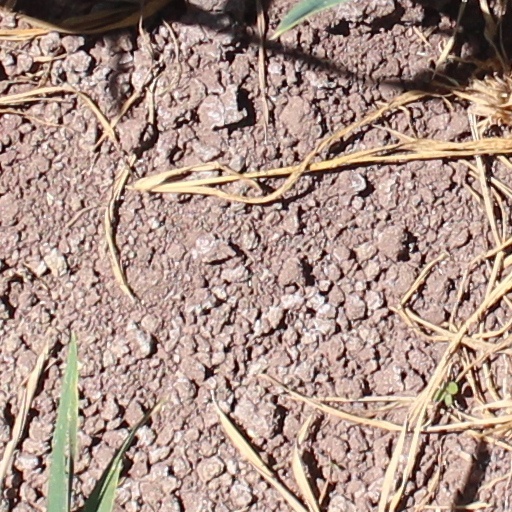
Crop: wheat